Sakai, Nagano

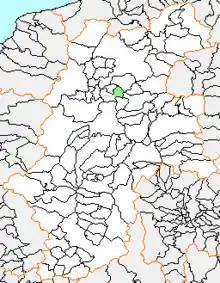
Map of Sakai, Nagano

As of 2003, the village had an estimated population of 1,588 and a density of 42.45 persons per km. The total area was 37.41 km.